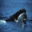
Label: whale